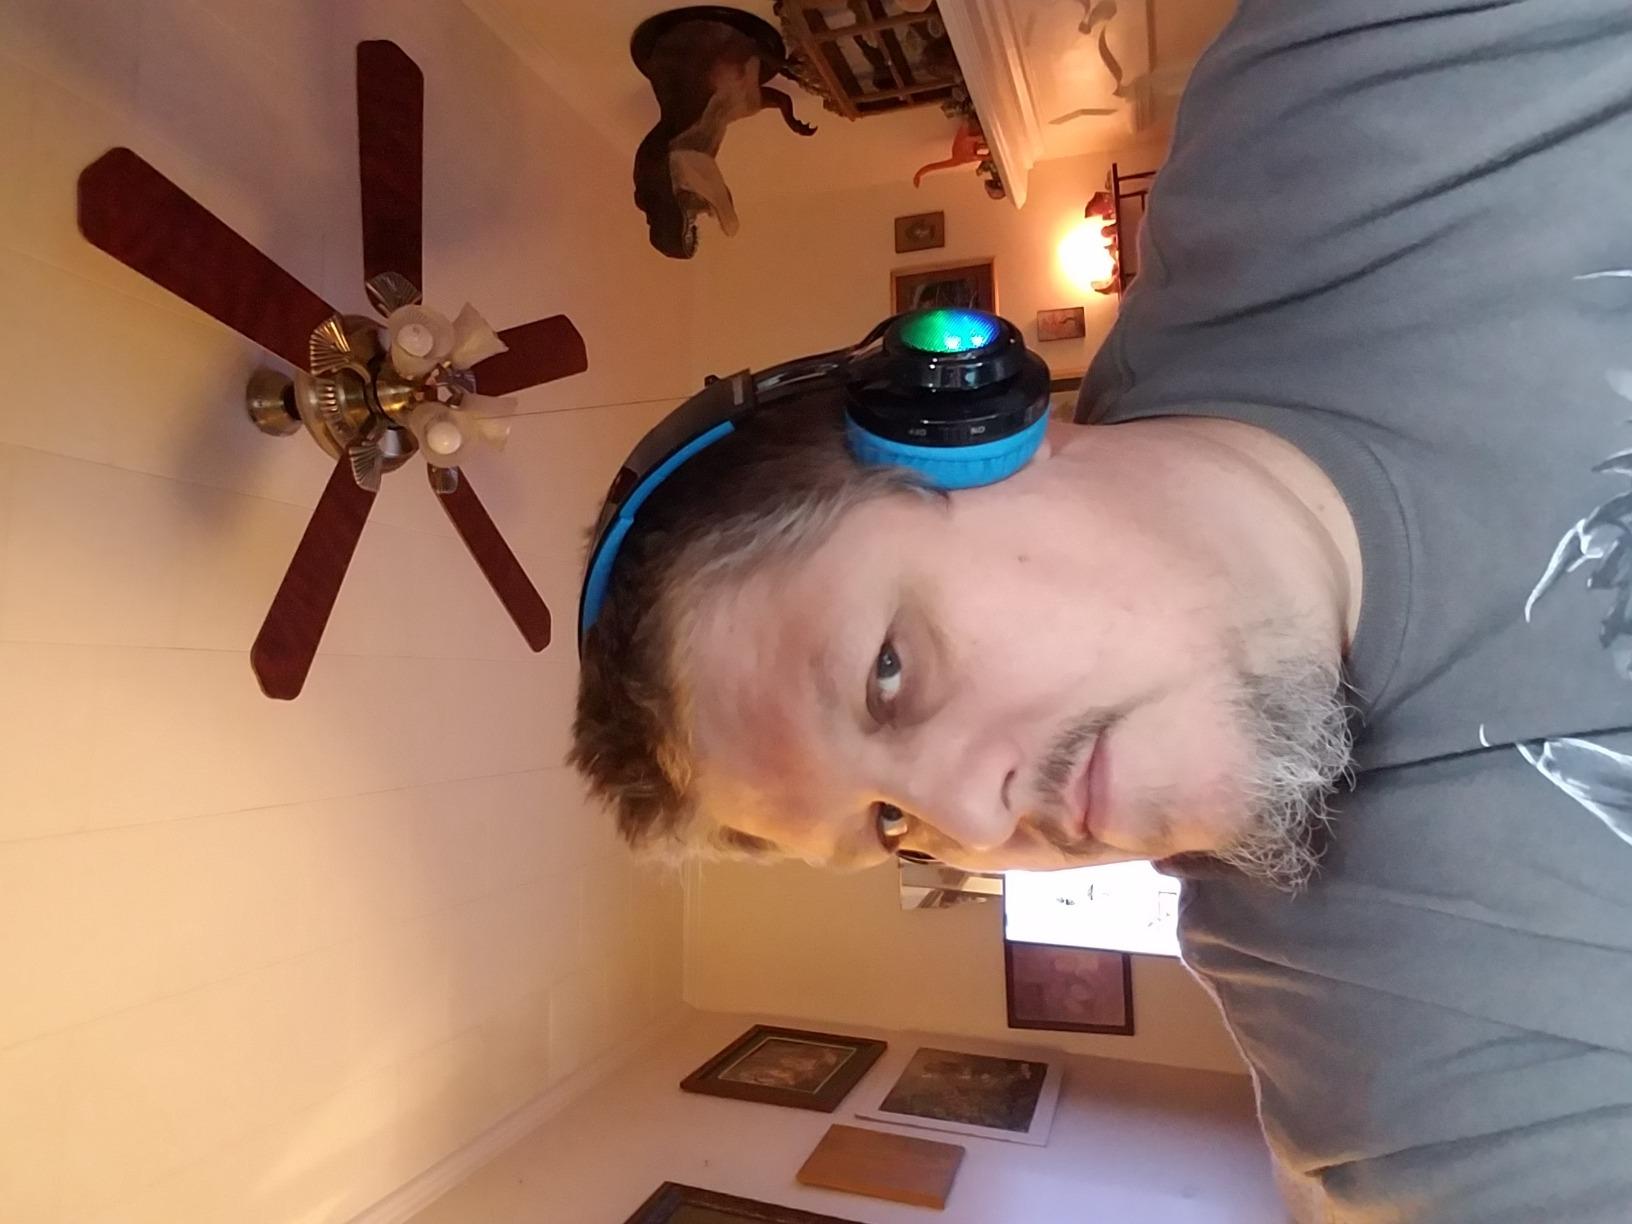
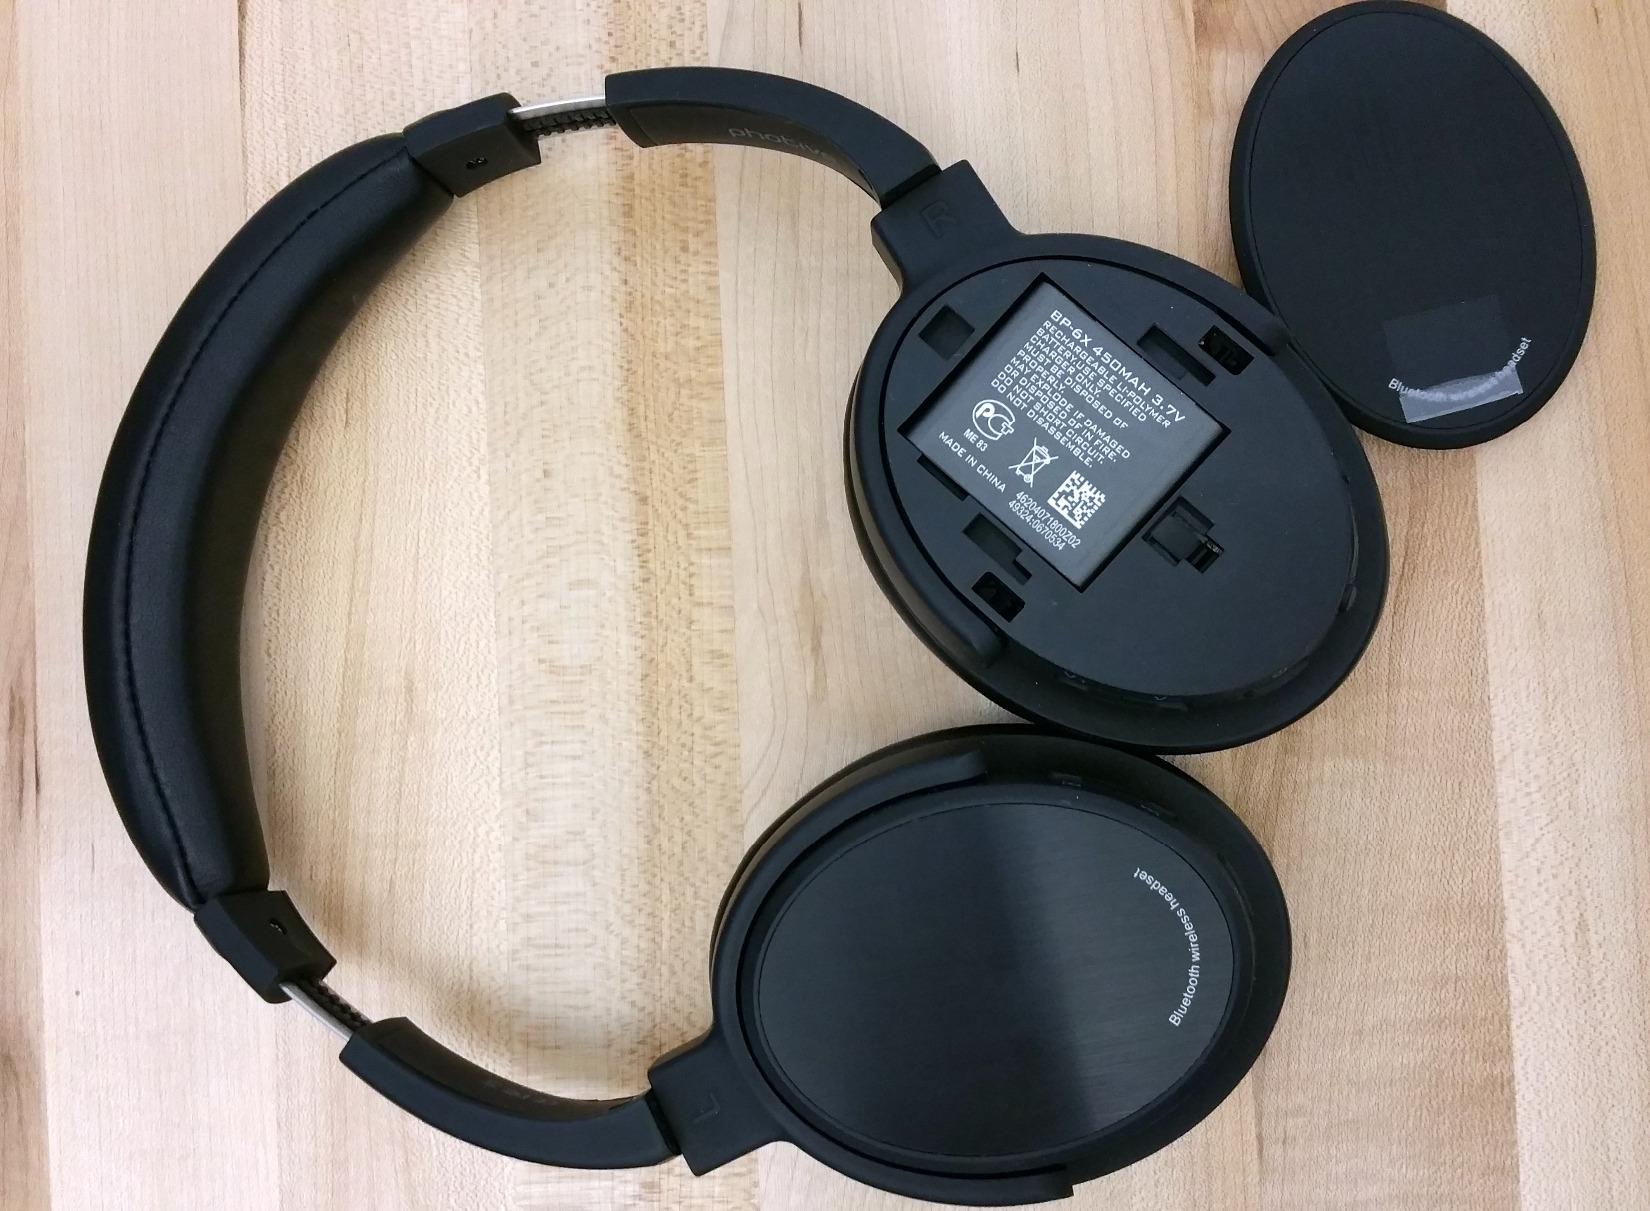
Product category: headphones
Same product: no